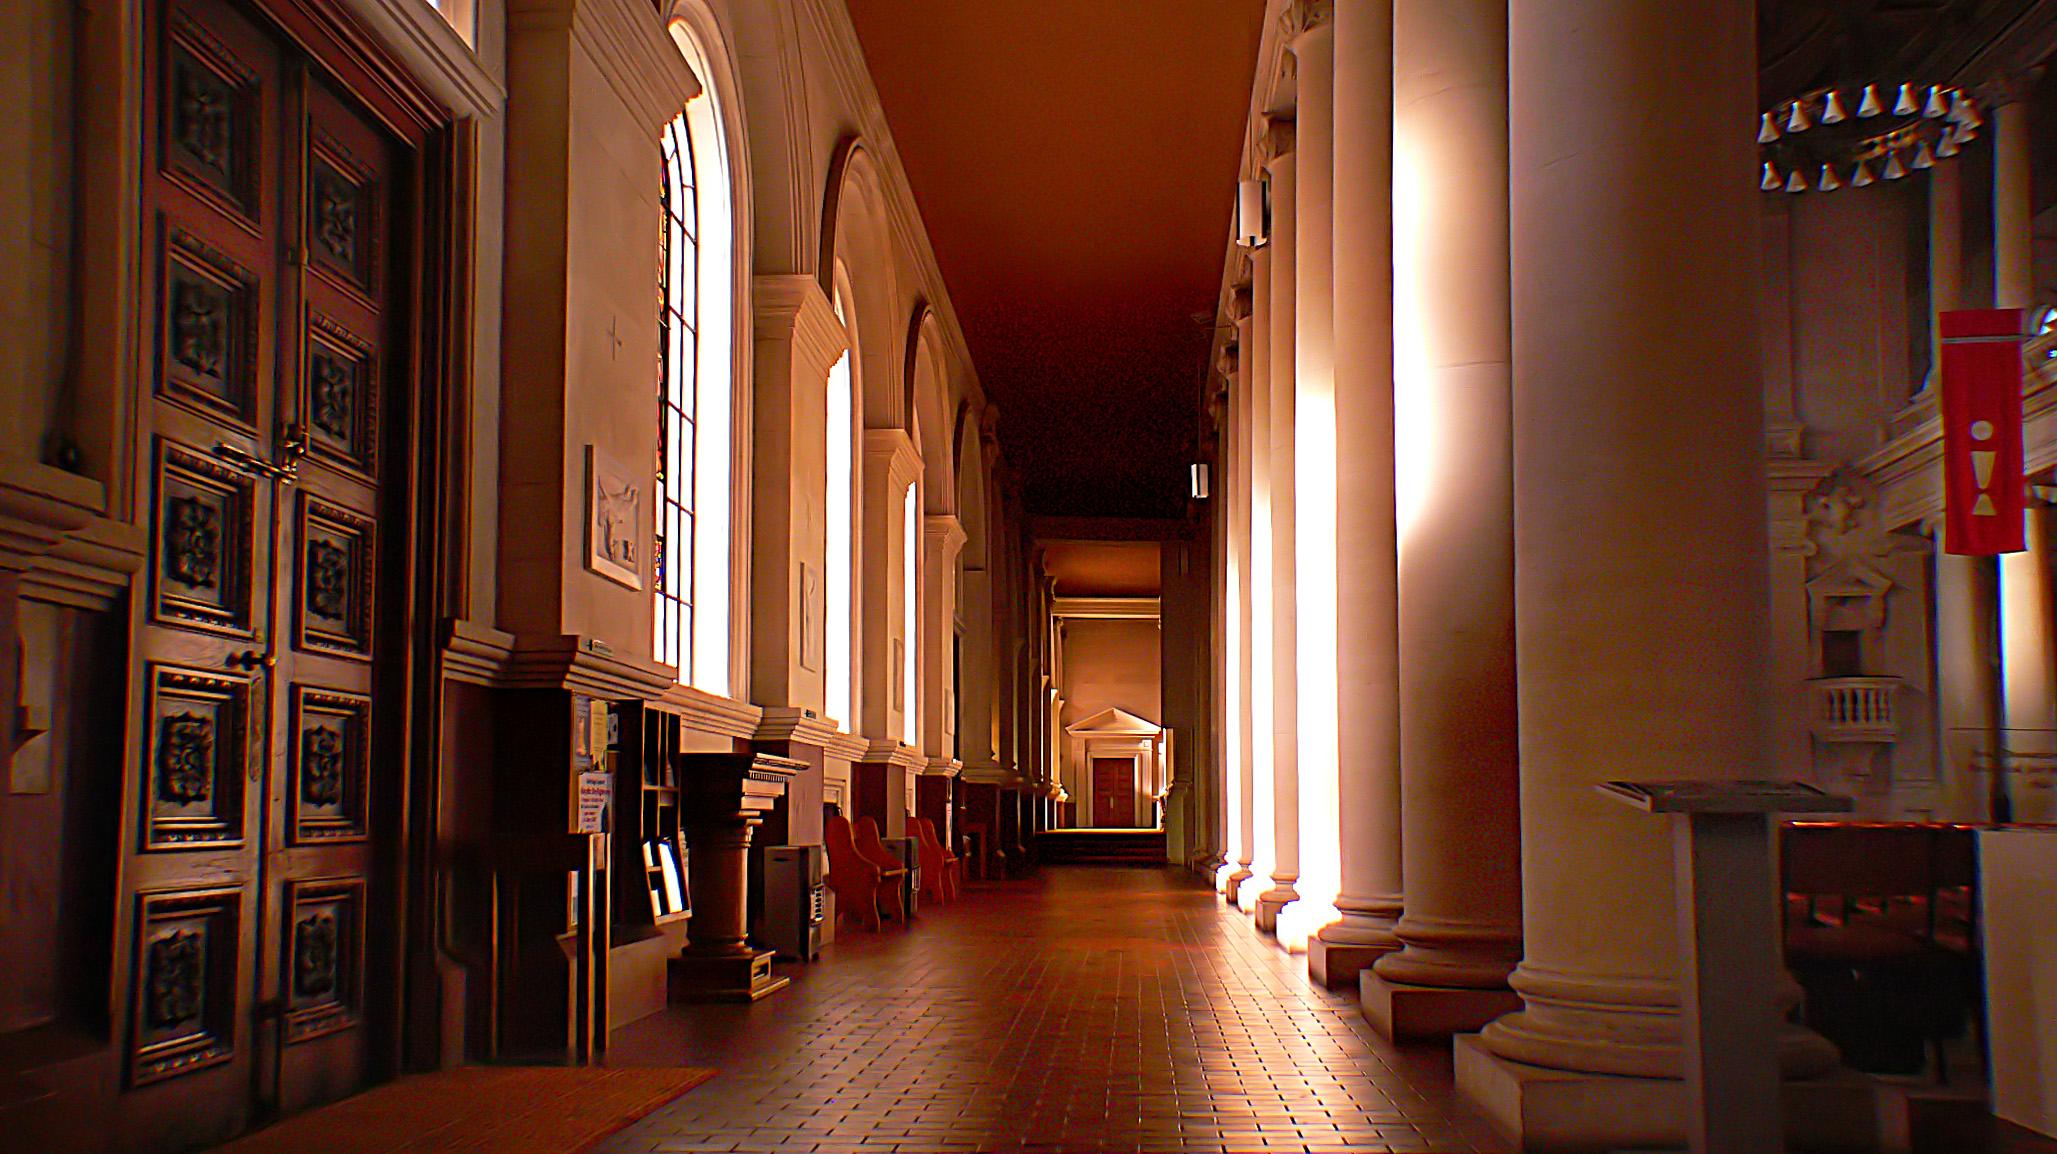
architecture, column, hall, church, interior design, neoclassic, tourist attraction, christchurch, canterbury, catholicchurch, oamarulimestone, churcharchitecture, ancient history